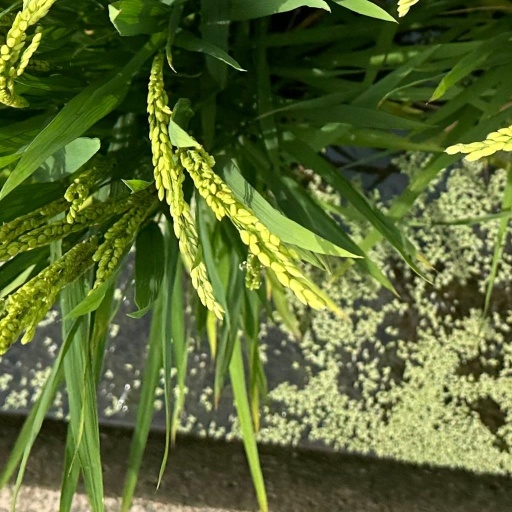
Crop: rice